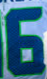
Number: 6